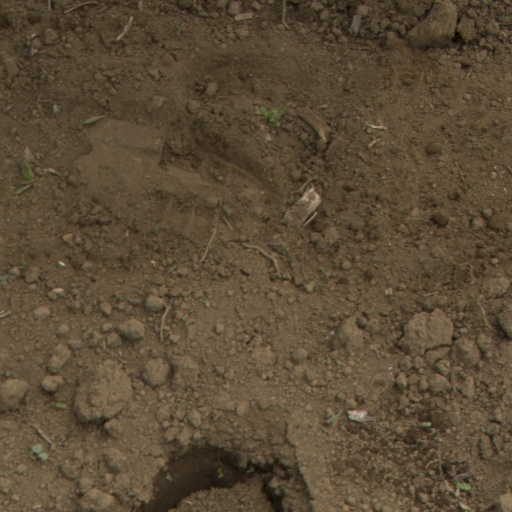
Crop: Jerusalem artichoke